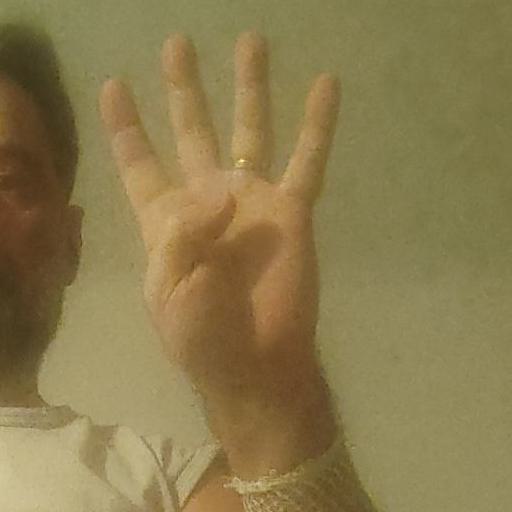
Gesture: four